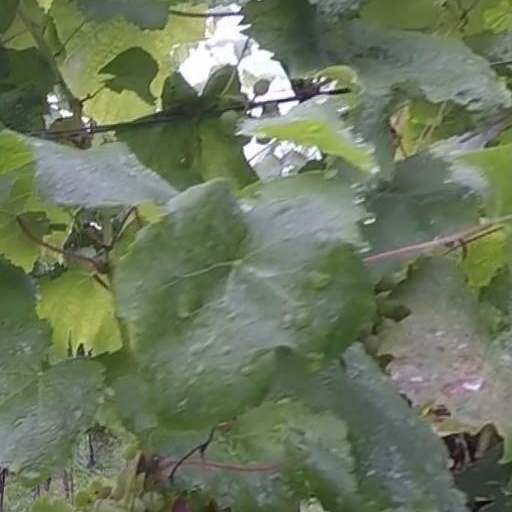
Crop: grape